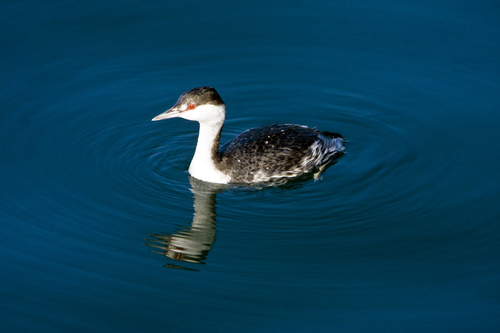
the bird has a long bill that is white as well as a red eyering.
this bird has a wide bodice long white neck and red speckled beak
this bird has a long white neck, black crown, and bright orange eyes.
this bird is black with white on its neck and has a long, pointy beak.
this bird has a black back, a long white neck and and a black crown on its head with a red eye.
this bird has wings that are brown with a white belly
this bird has wings that are black and has orange eyes
this bird is black with white and has a long, pointy beak.
this bird has a bright white neck and a bright red eyering
this bird has wings that are black and has orange eyes
Species: Western Grebe